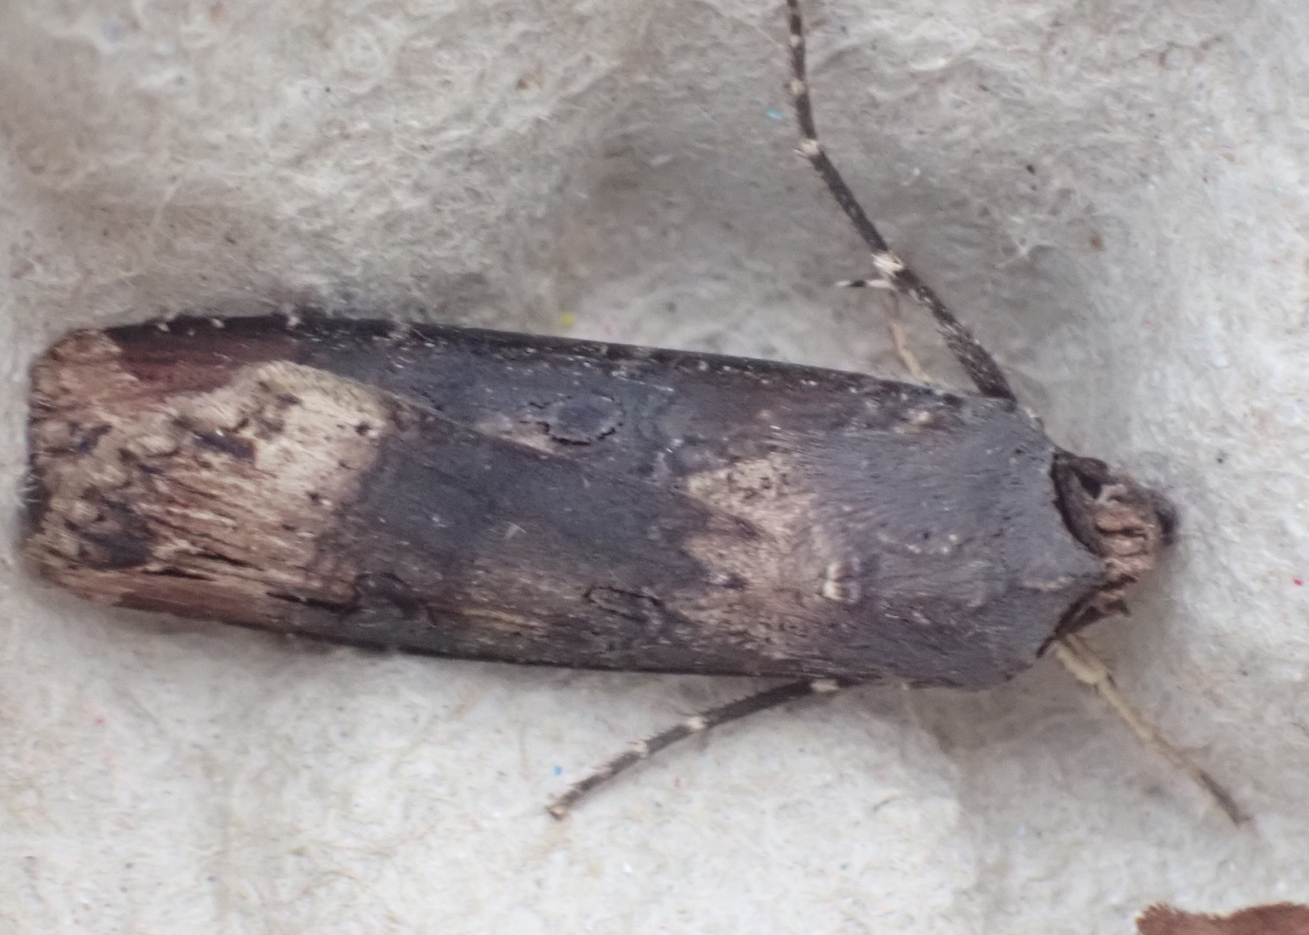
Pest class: cutworms